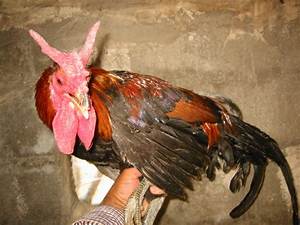
Label: chicken